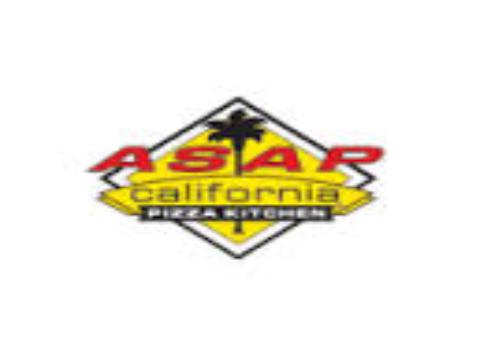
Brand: California Pizza Kitchen
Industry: Food